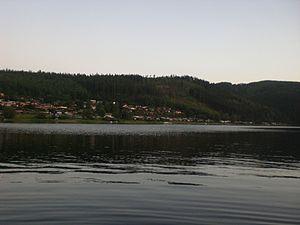
Drognitz est une municipalité allemande du land de Thuringe, dans l'arrondissement de Saalfeld-Rudolstadt, au centre de l'Allemagne. En 2015, sa population est de 641 habitants.